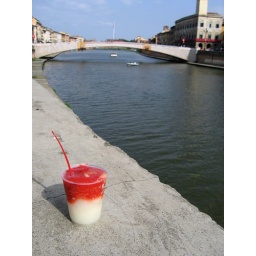
A glass of lemon and strawberry granita on the side of the Arno river in Pisa.